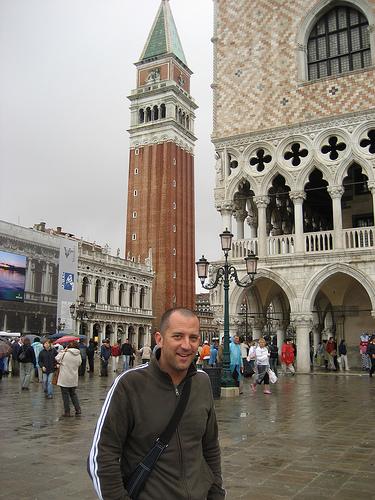
Weather: rain or strom